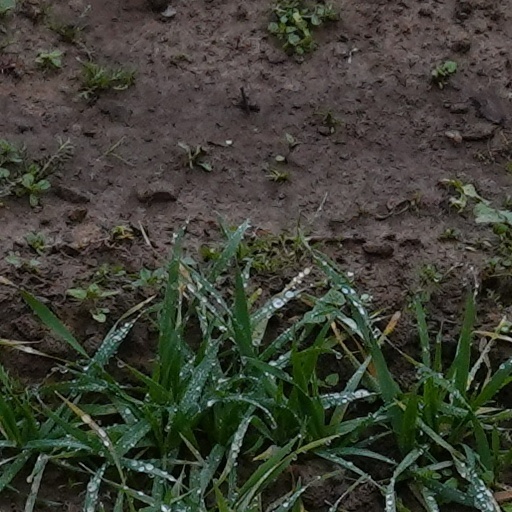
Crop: wheat